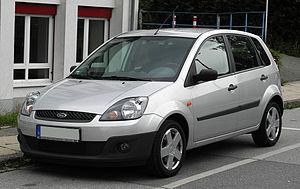
Depuis 1976, la Ford Fiesta est un modèle d'automobile 3-5 portes produit par le constructeur américain Ford et sa filiale Ford Europe. Six versions successives de la Fiesta sont conçues depuis sa création. La petite Ford est produite uniquement en Europe jusqu'en 1996, mais depuis le modèle et des variantes sont aussi produites dans les pays émergents pour ces-dits marchés. Cette citadine polyvalente, à l'origine destinée au marché européen, est désormais également commercialisée sur d'autres continents.